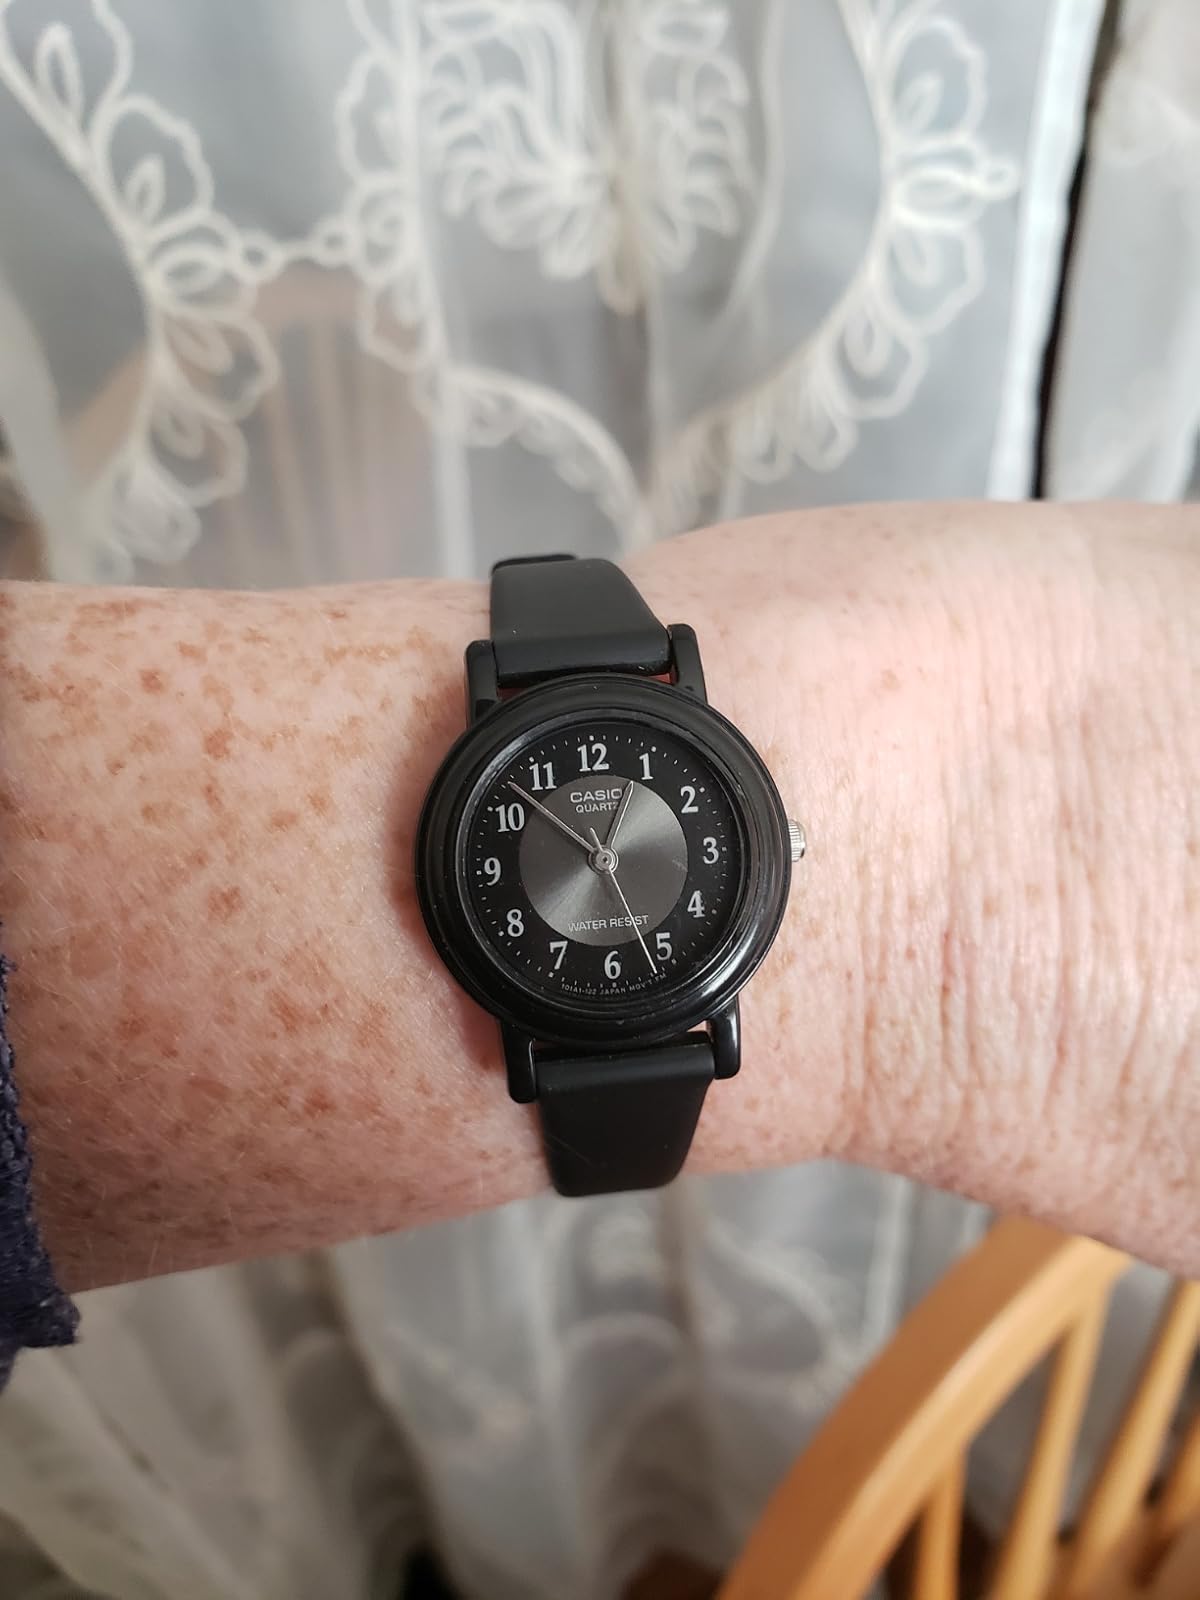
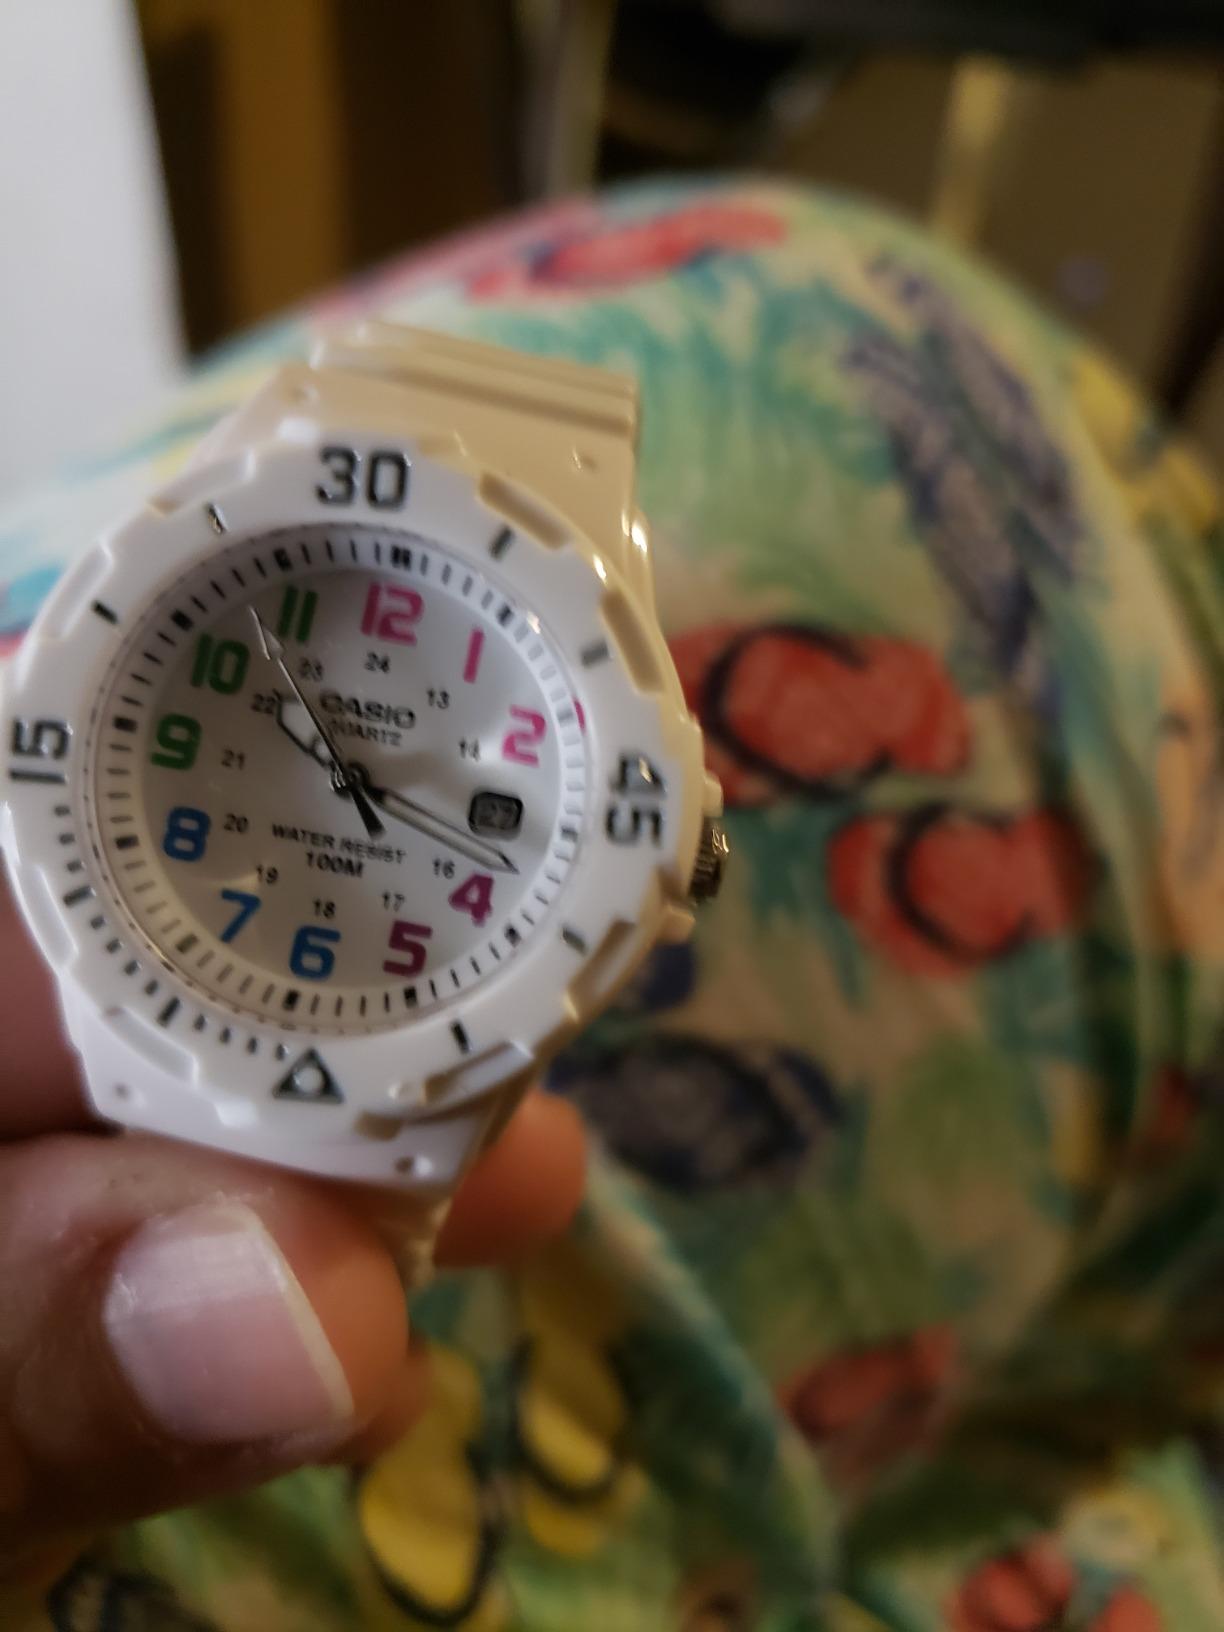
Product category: accessories_watch
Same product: no